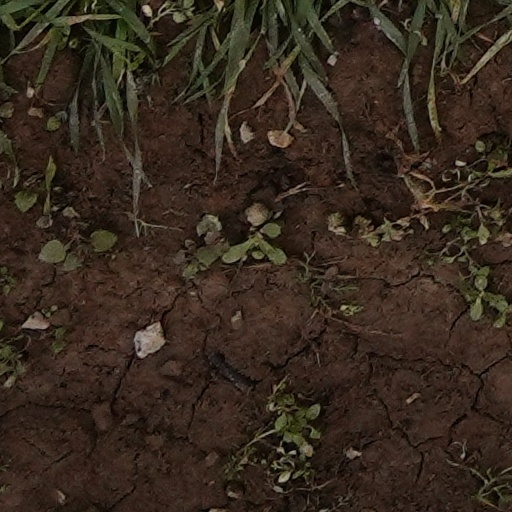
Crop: wheat